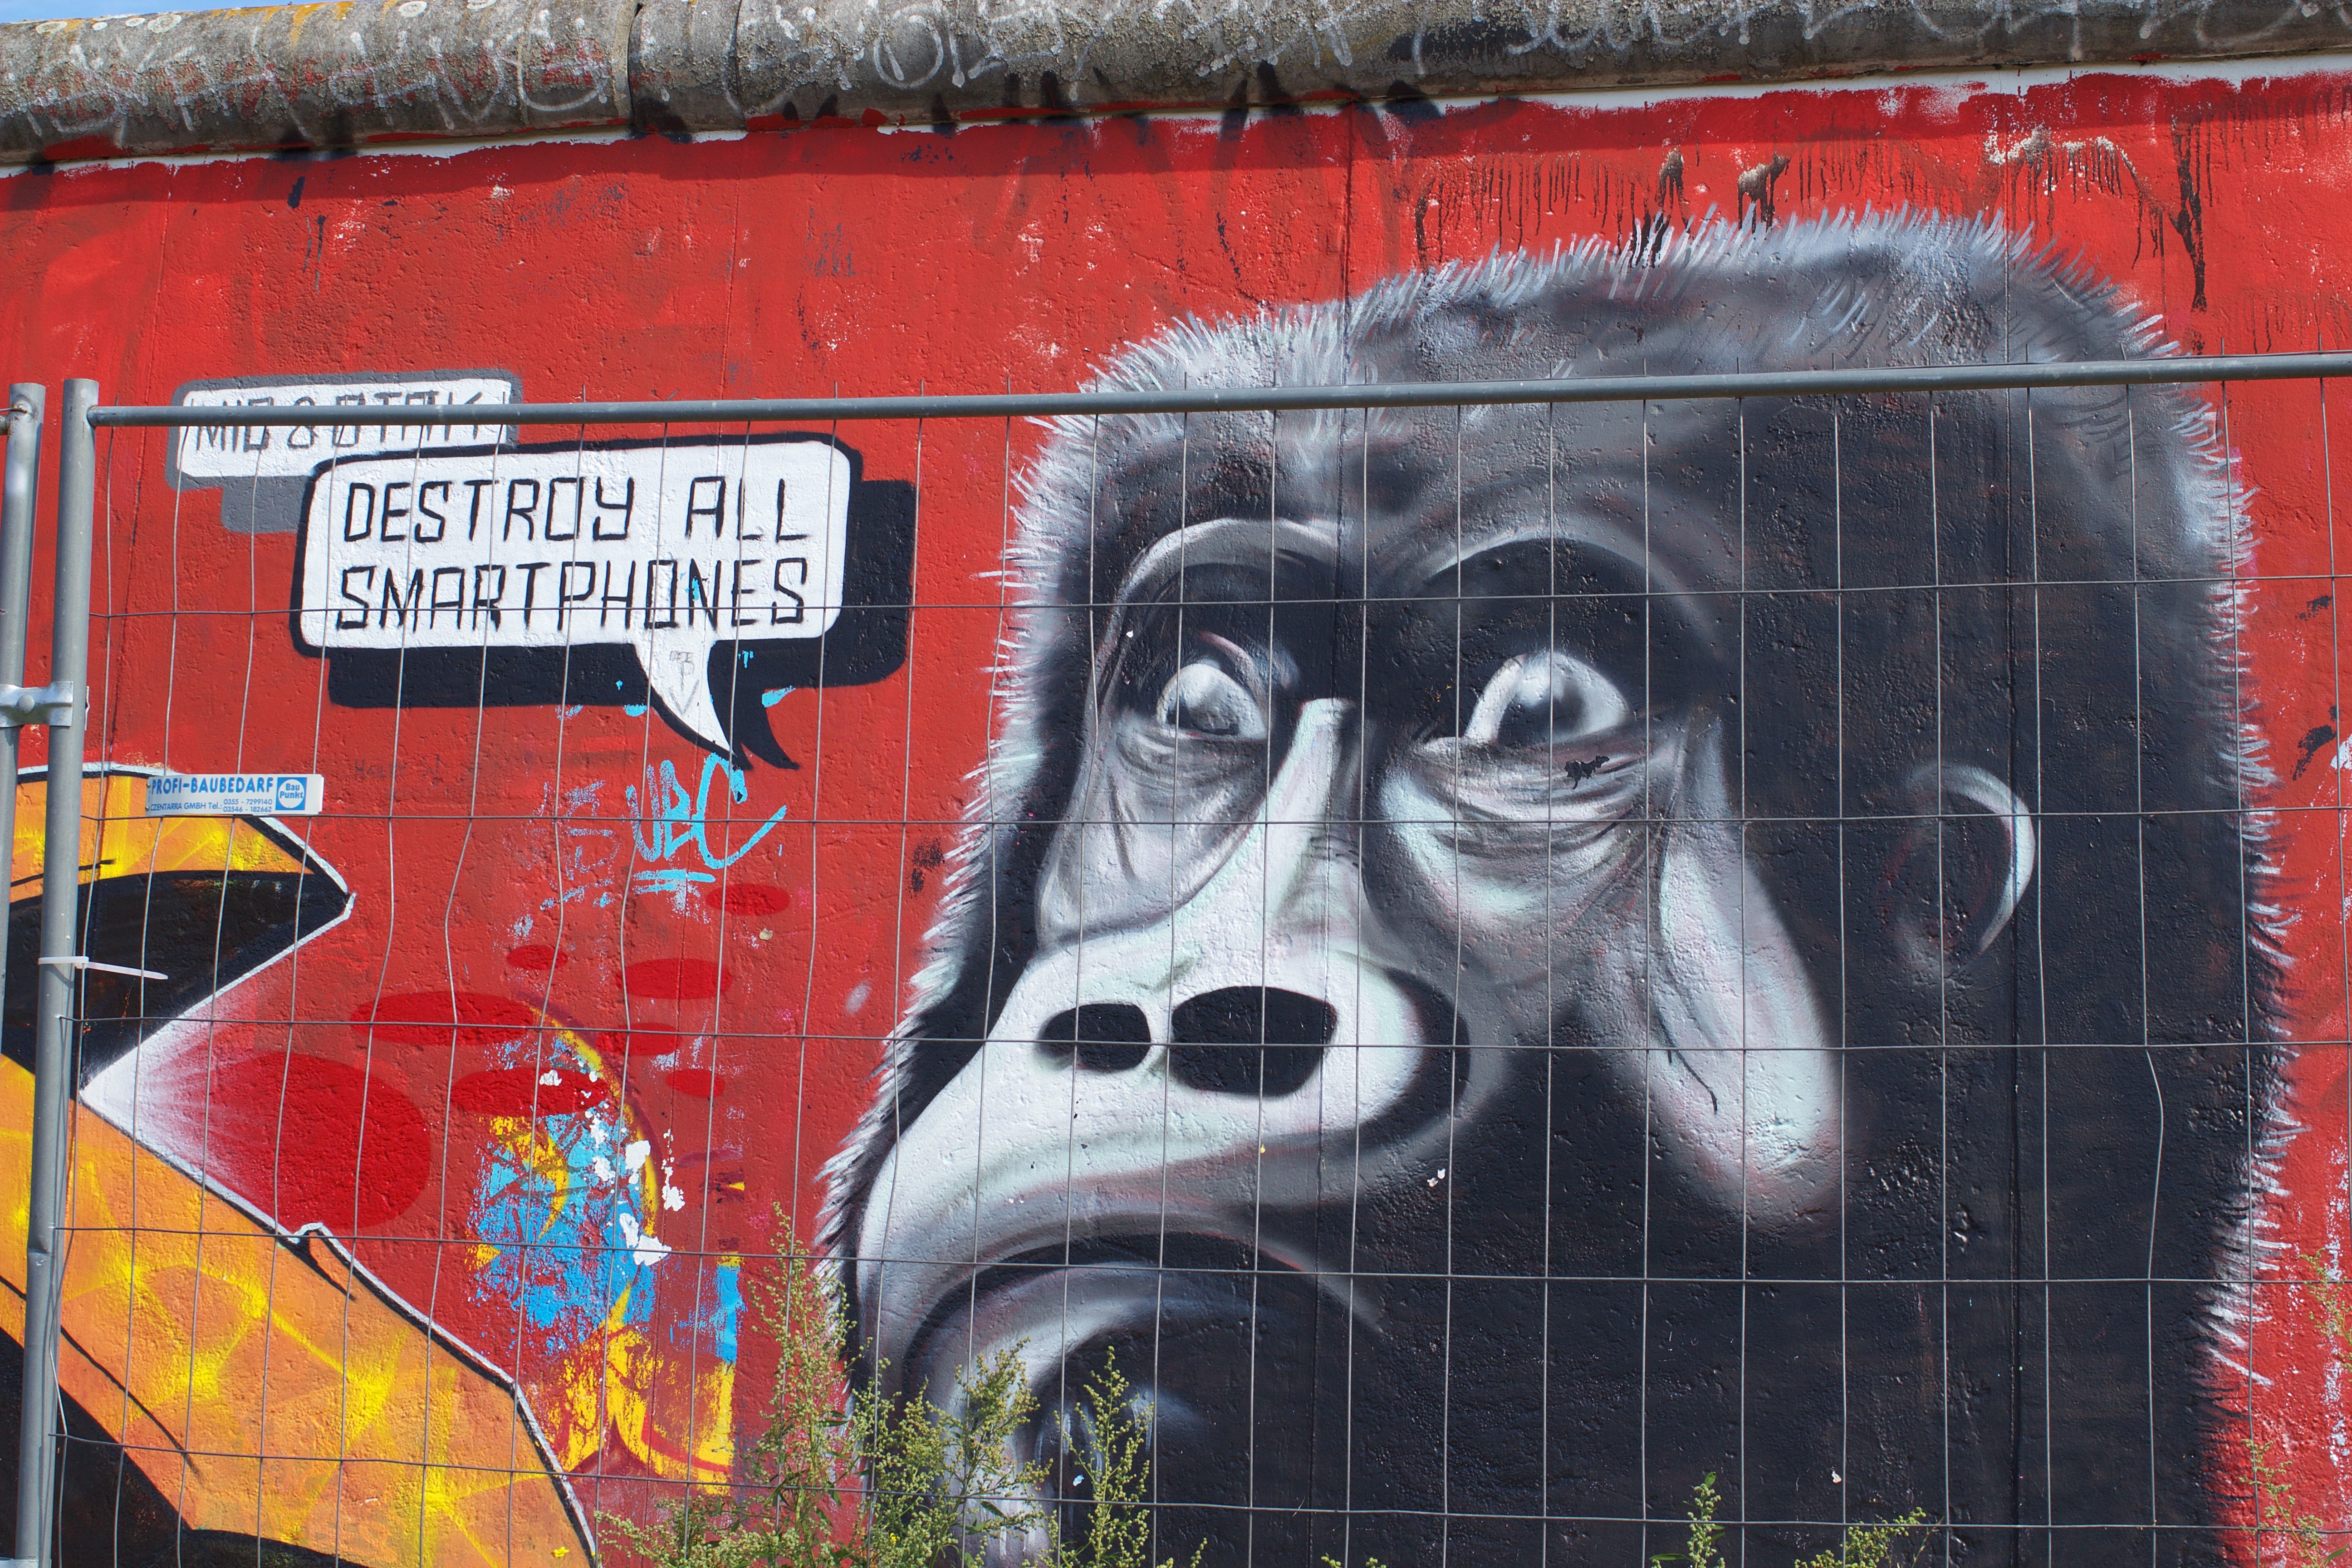
graffiti, street art, art, mural